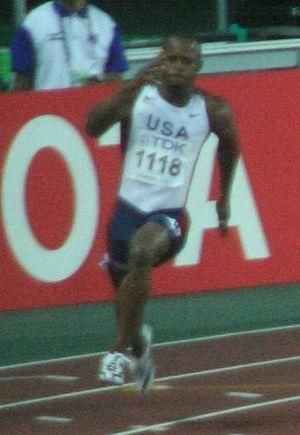
Rodney Martin est un athlète américain, spécialiste du sprint.